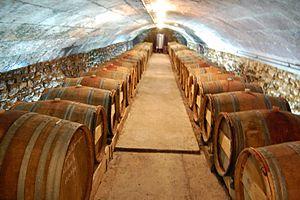
Cave en Touraine
Le touraine est un vin d'appellation d'origine contrôlée produit sur une partie des départements d'Indre-et-Loire et de Loir-et-Cher.